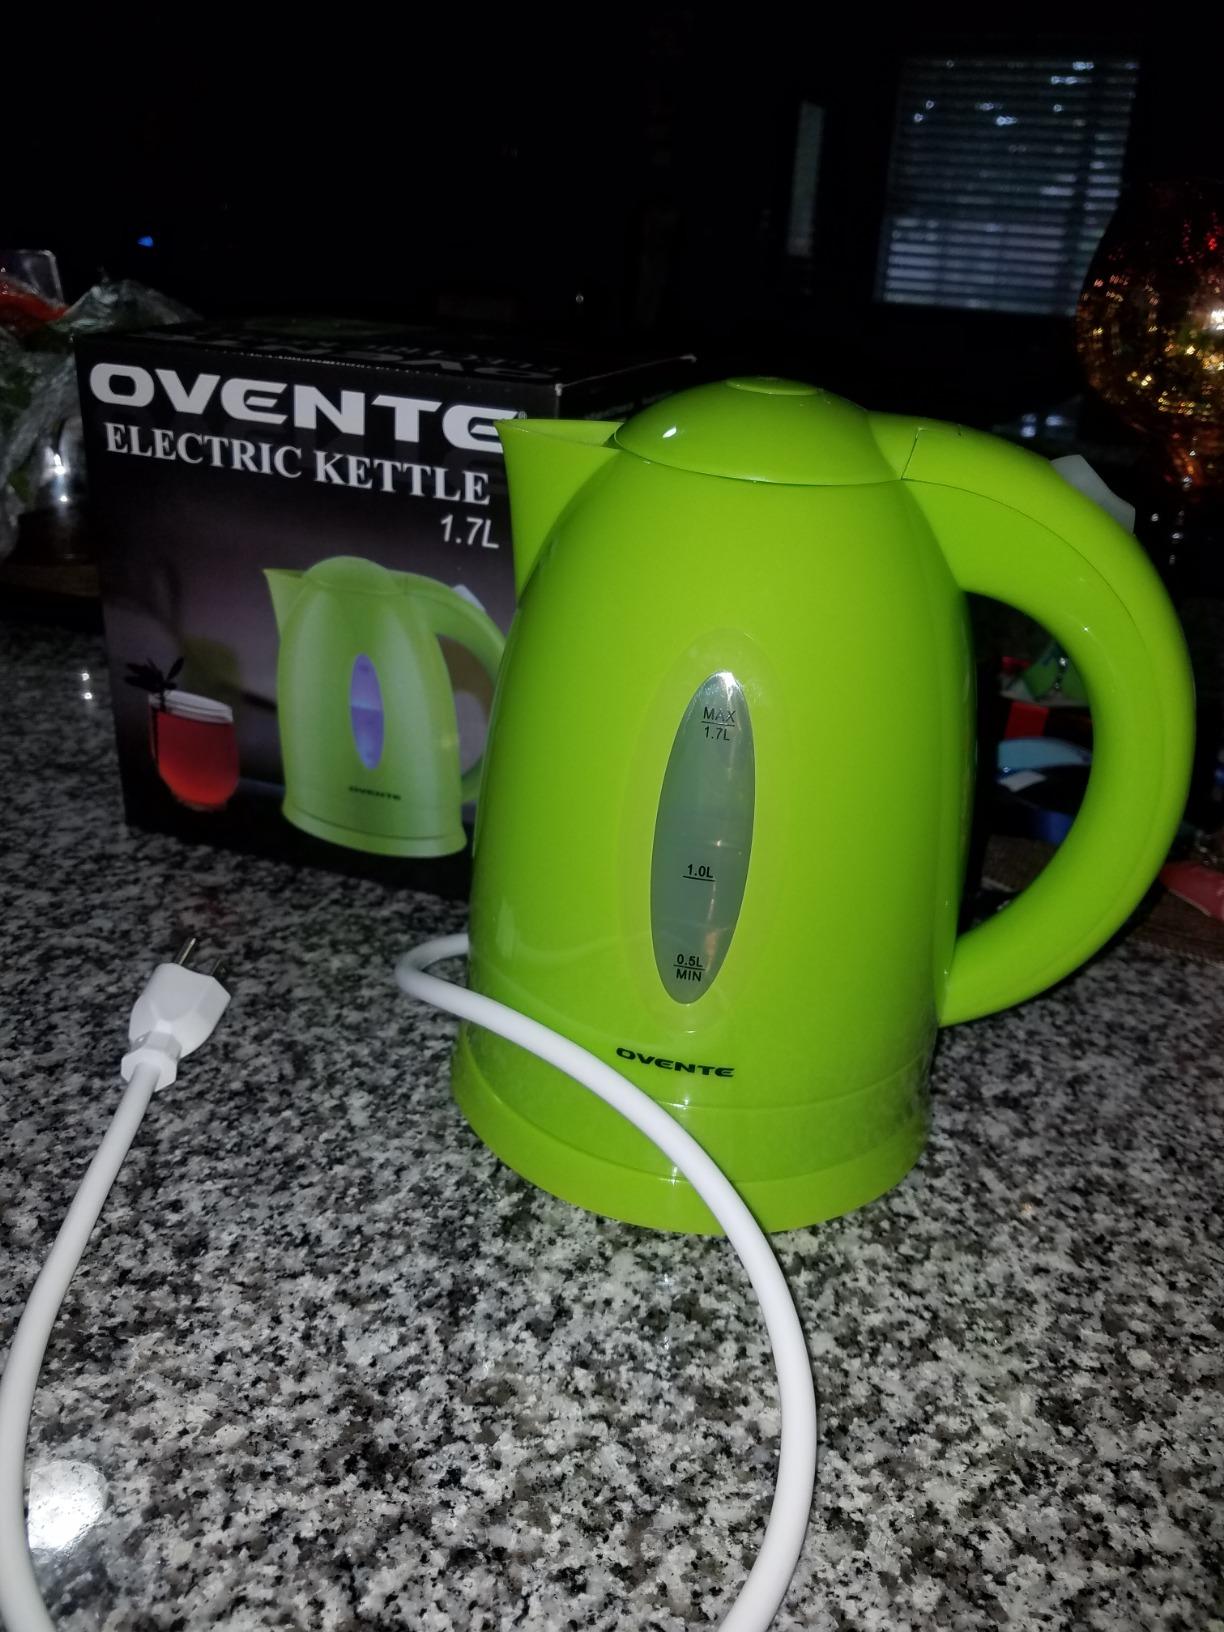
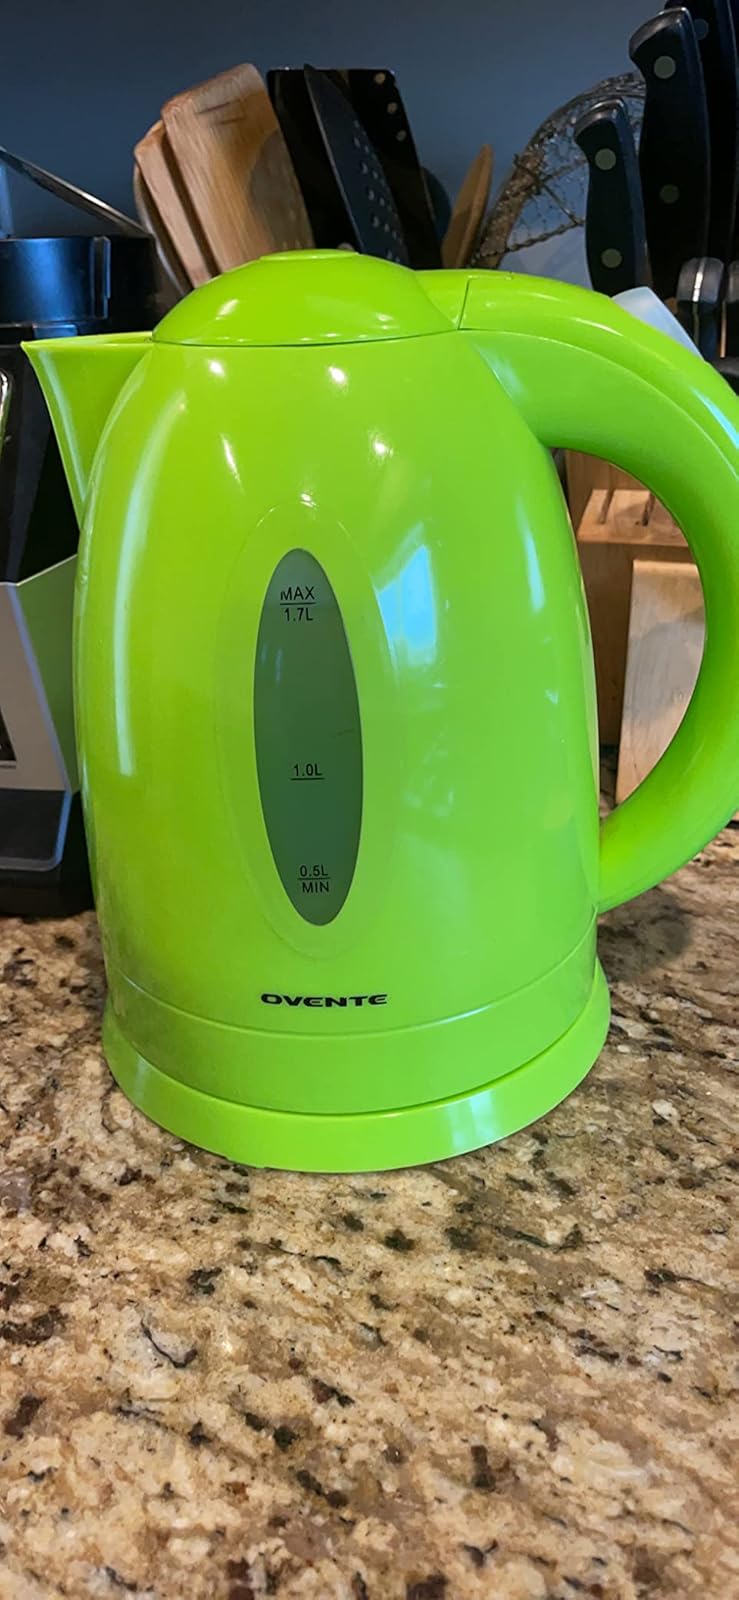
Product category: items_kettle
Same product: yes